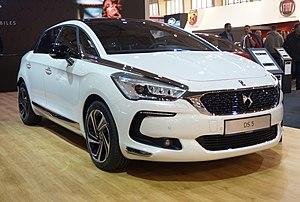
La DS 5 est une berline de luxe à 5 portes du constructeur automobile français DS Automobiles, présentée sous le nom Citroën DS5 en 2011 avant de perdre toute référence à la marque aux chevrons en 2015 en devenant DS 5.